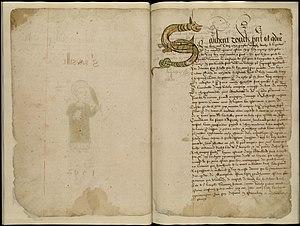
Saint-Bauzille-de-la-Sylve. - Usuel du compoix de 1592.
Saint-Bauzille-de-la-Sylve est une commune française située dans le département de l'Hérault en région Occitanie.